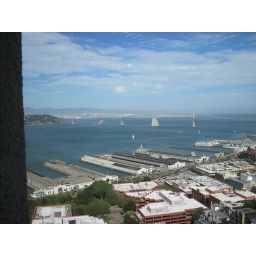
A day walking around SF. Random pictures of beautiful building and steets. A day walking around San Francisco. Random pictures of beautiful streets and buildings.